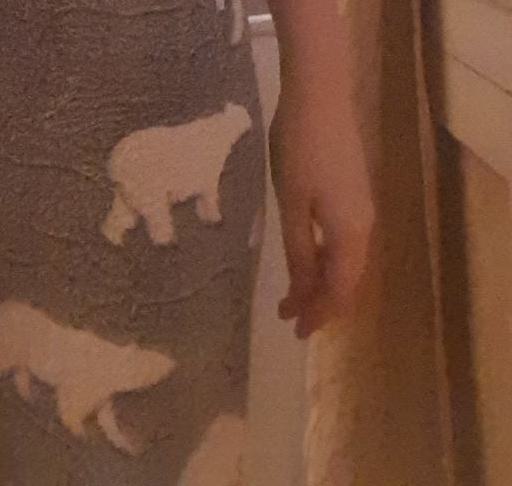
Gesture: no_gesture